Amulet

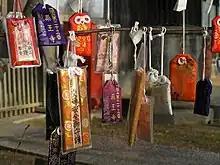
A selection of , Japanese amulets

In China, Taoist specialists developed a special style of calligraphy called , which they say is able to protect against evil spirits. The equivalent type of amulet in Japan is called an . are amulets. In Korea, where they are called even usually in the tradition of Korean Taoist rituals, they are talismans encased inside in small brocade bags that are carried on the person.